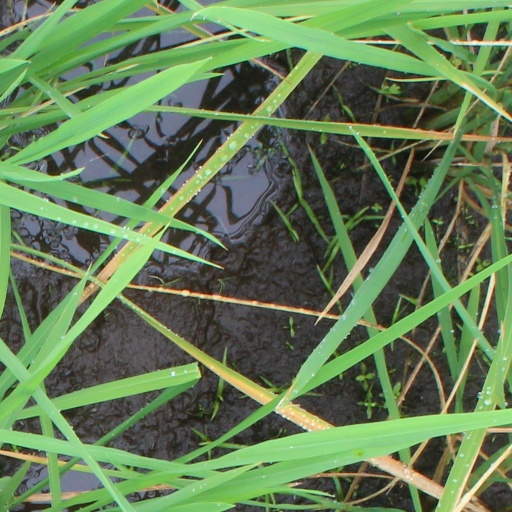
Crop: rice